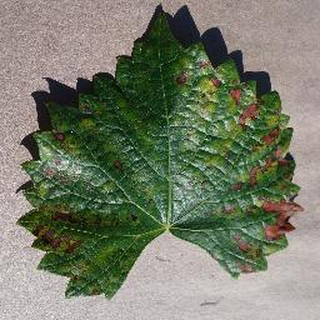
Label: grape_esca_black_measles